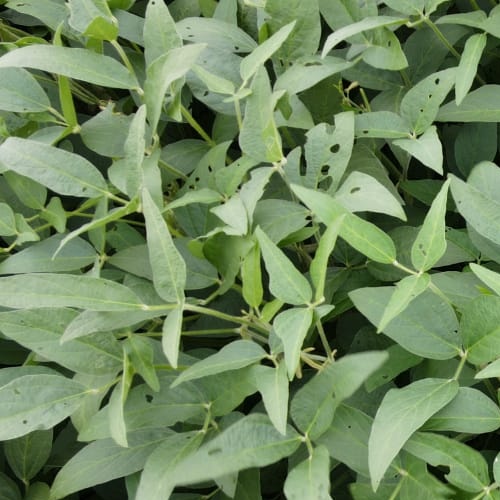
Label: Diabrotica_speciosa